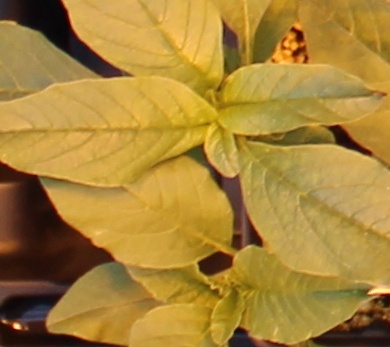
Label: Waterhemp